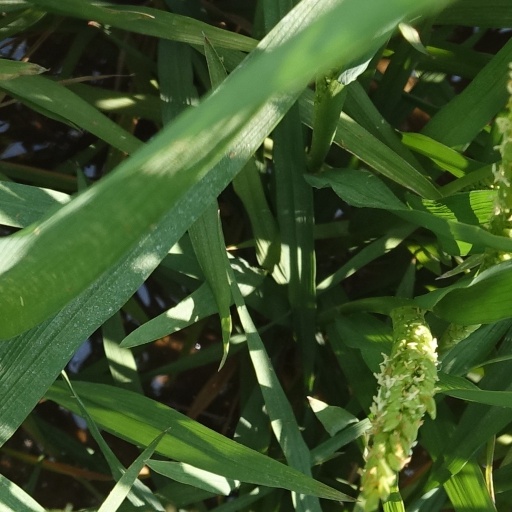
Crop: rice